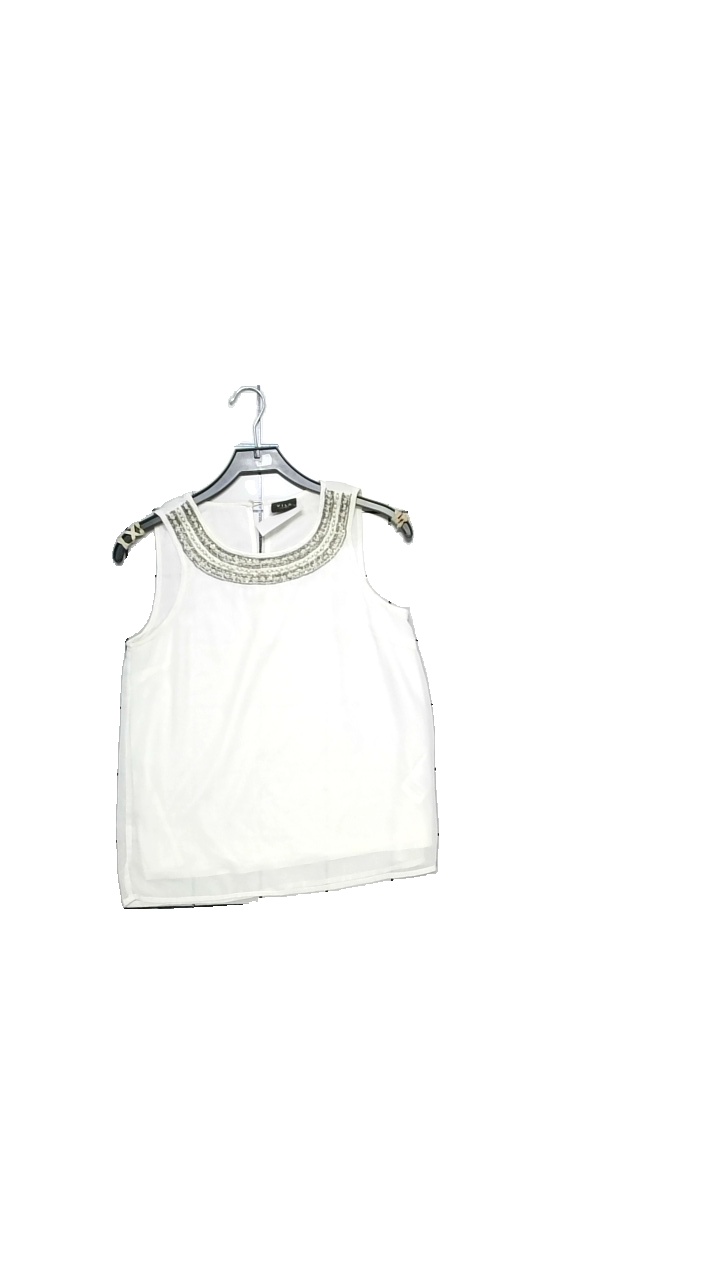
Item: Top (Ladies)
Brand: Vila
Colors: White
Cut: Loose
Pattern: Glitter
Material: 100% polyester
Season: Spring
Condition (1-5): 5
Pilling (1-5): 5
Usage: Reuse
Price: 50-100